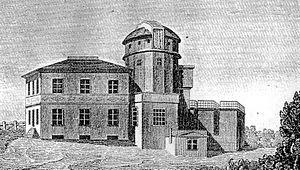
L’observatoire de Königsberg était un observatoire astronomique allemand qui était attaché à l’université de Königsberg, dorénavant baptisée Kaliningrad.
Friedrich Wilhelm Bessel est un astronome, mathématicien, géodésien et physicien allemand, connu principalement pour avoir effectué en 1838 les premières mesures précises de la distance d'une étoile et pour être le fondateur de l'école allemande d'astronomie d'observation.